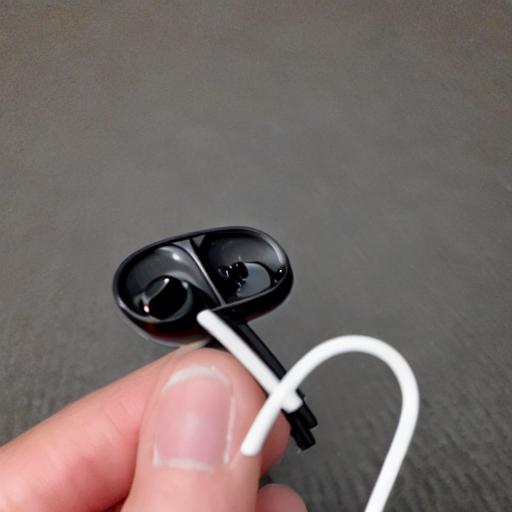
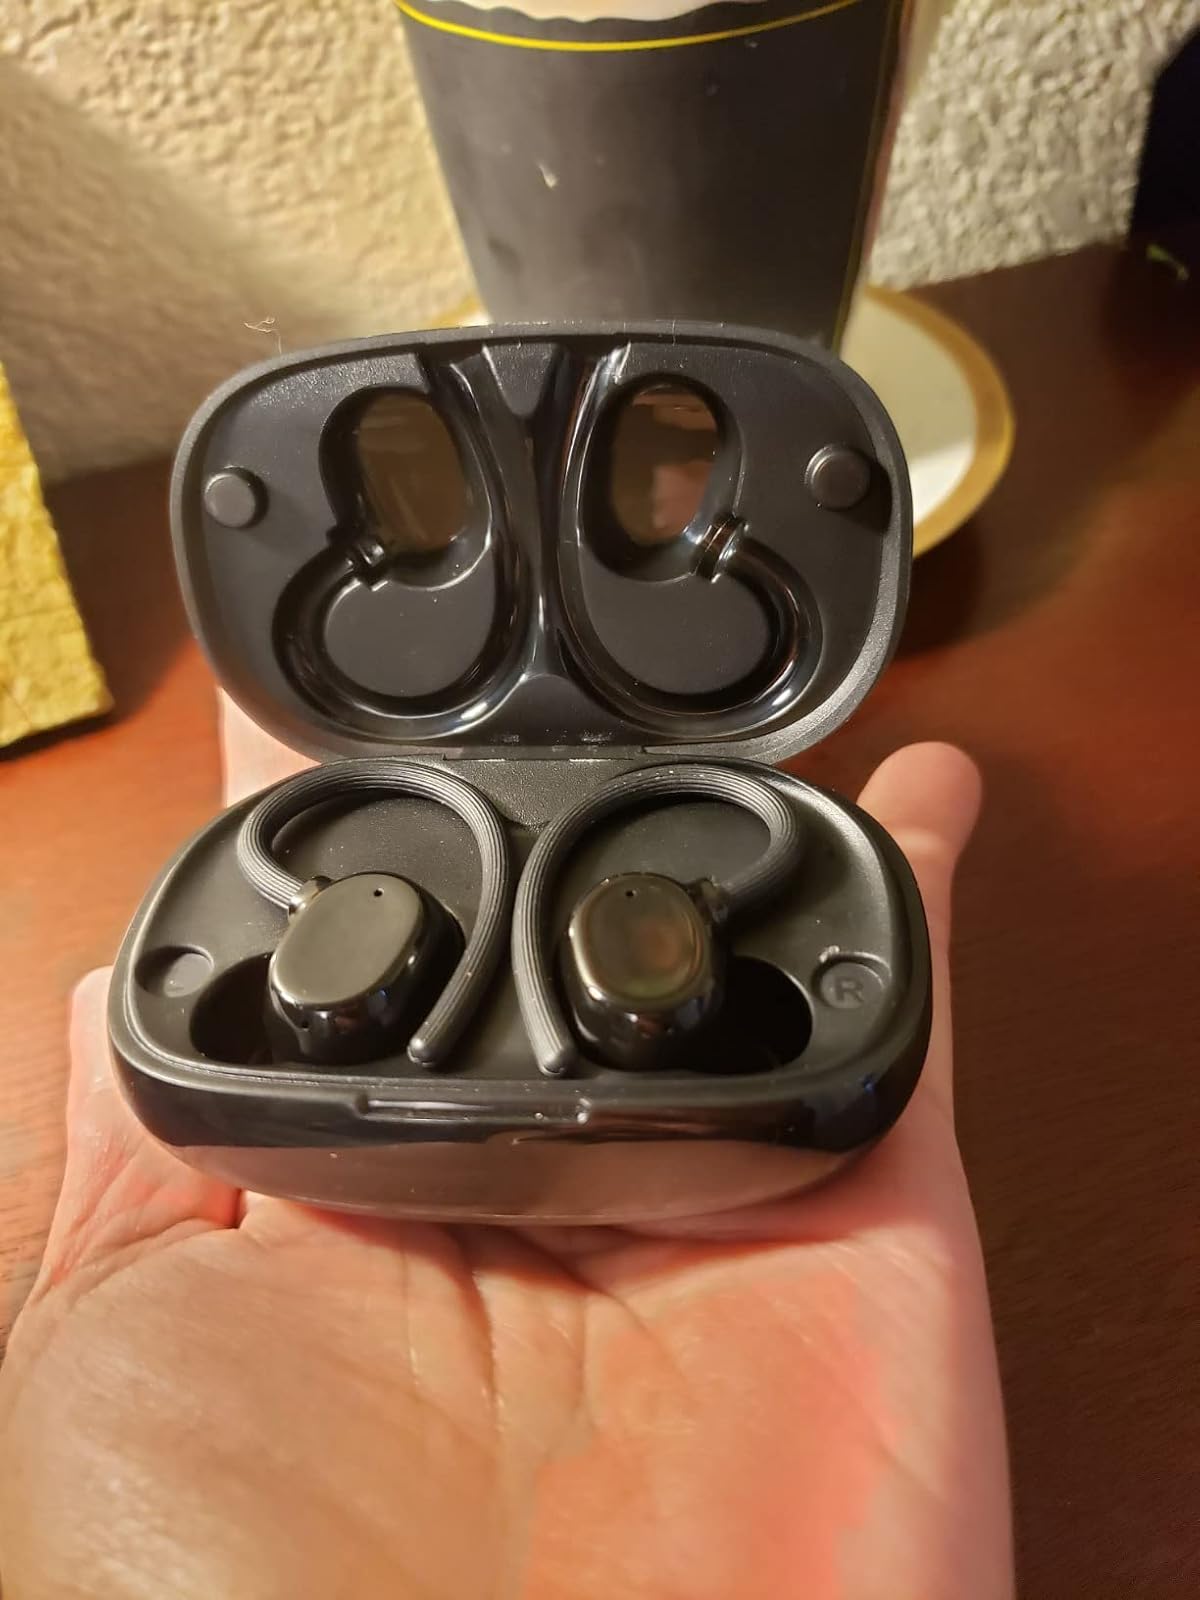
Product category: earbuds
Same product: no